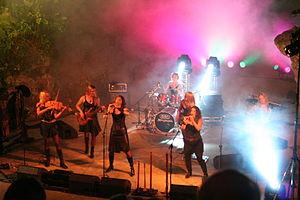
L’Openluchttheater Valkenburg est un théâtre en plein air situé à Fauquemont dans le Limburg. Il fut conçu en 1916 par Pierre Cuypers.